Matt Page

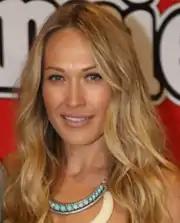
Erika Heynatz plays Charlotte King

In June 2015, Addario spoke of her intention to play a "rebound relationship" for Matt. But she warned that it would remain a secretive relationship because Matt believes other characters will not approve. Matt meets Charlotte King (Erika Heynatz) and they sleep together. Heynatz and Snow did not have time to get better acquainted before they filmed their character's first passionate encounter. Heynatz told Kerry Harvey from Stuff.co.nz that it worked well for the scene, which was a "sexy chance meeting, inherent with all its awkward moments." She added that a "lasting connection" develops between the two characters, but branded their relationship a dangerous one. Charlotte does not realise that he is a student and she has taken the role of Summer Bay High's new biology teacher. Despite learning this, the pair decide to carry on their affair. Matt confides in Maddy Osborne (Kassandra Clementi) about the relationship, she disapproves and urges him end it. Charlotte does try to stop it, but when Matt kisses her she succumbs to her feelings. Heynatz said that their initial interaction was a "innocent mistake", but her character would be judged by viewers for carrying on with their romance. Writers continued to keep the pair together as they played Leah, who was unbeknownst to their affair, convincing Charlotte to personally tutor Matt.